Green Lightning (sculpture)

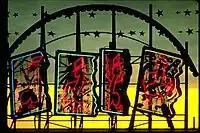
Green Lightning at night.

The work features 13 lightning bolts ranging in height from shooting into the ground over a area. On a main sign-like structure were four boxes measuring with images silk-screened on the back dealing with contemporary social issues. In front of these images and protected by clear LEXAN panels were neon tubes of a graffiti image that Lawless found on the side of a condemned building. These figures were a pun on Planters' Mr. Peanut character, appearing to be dancing penises dressed up with a top hat and a cane. In the fourth box, a sixty-second sequence featured the character removing his top hat and taking a bow to the crowd. Behind and above the main steel structure that held these boxes were four rows of brightly painted tin stars that spun in the wind, a metaphor for the cosmos.